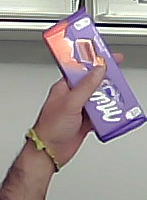
Product: milka_chocolate